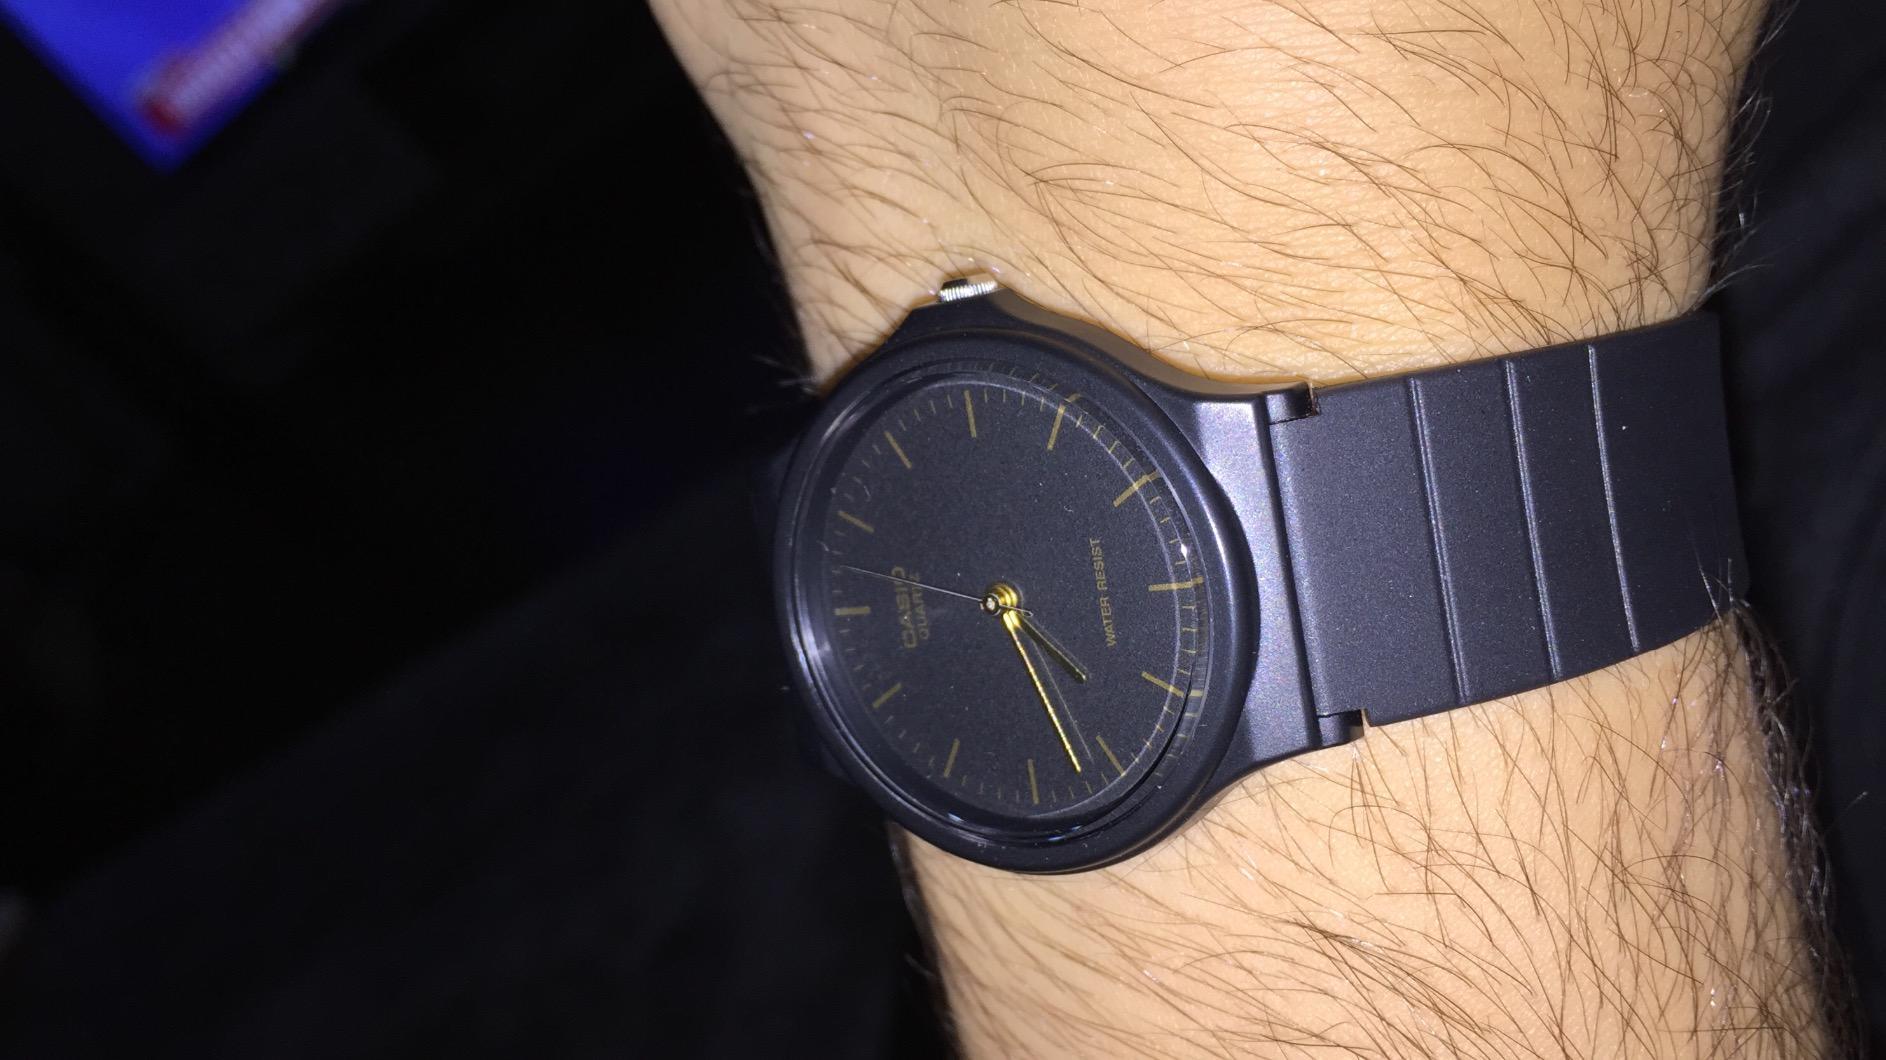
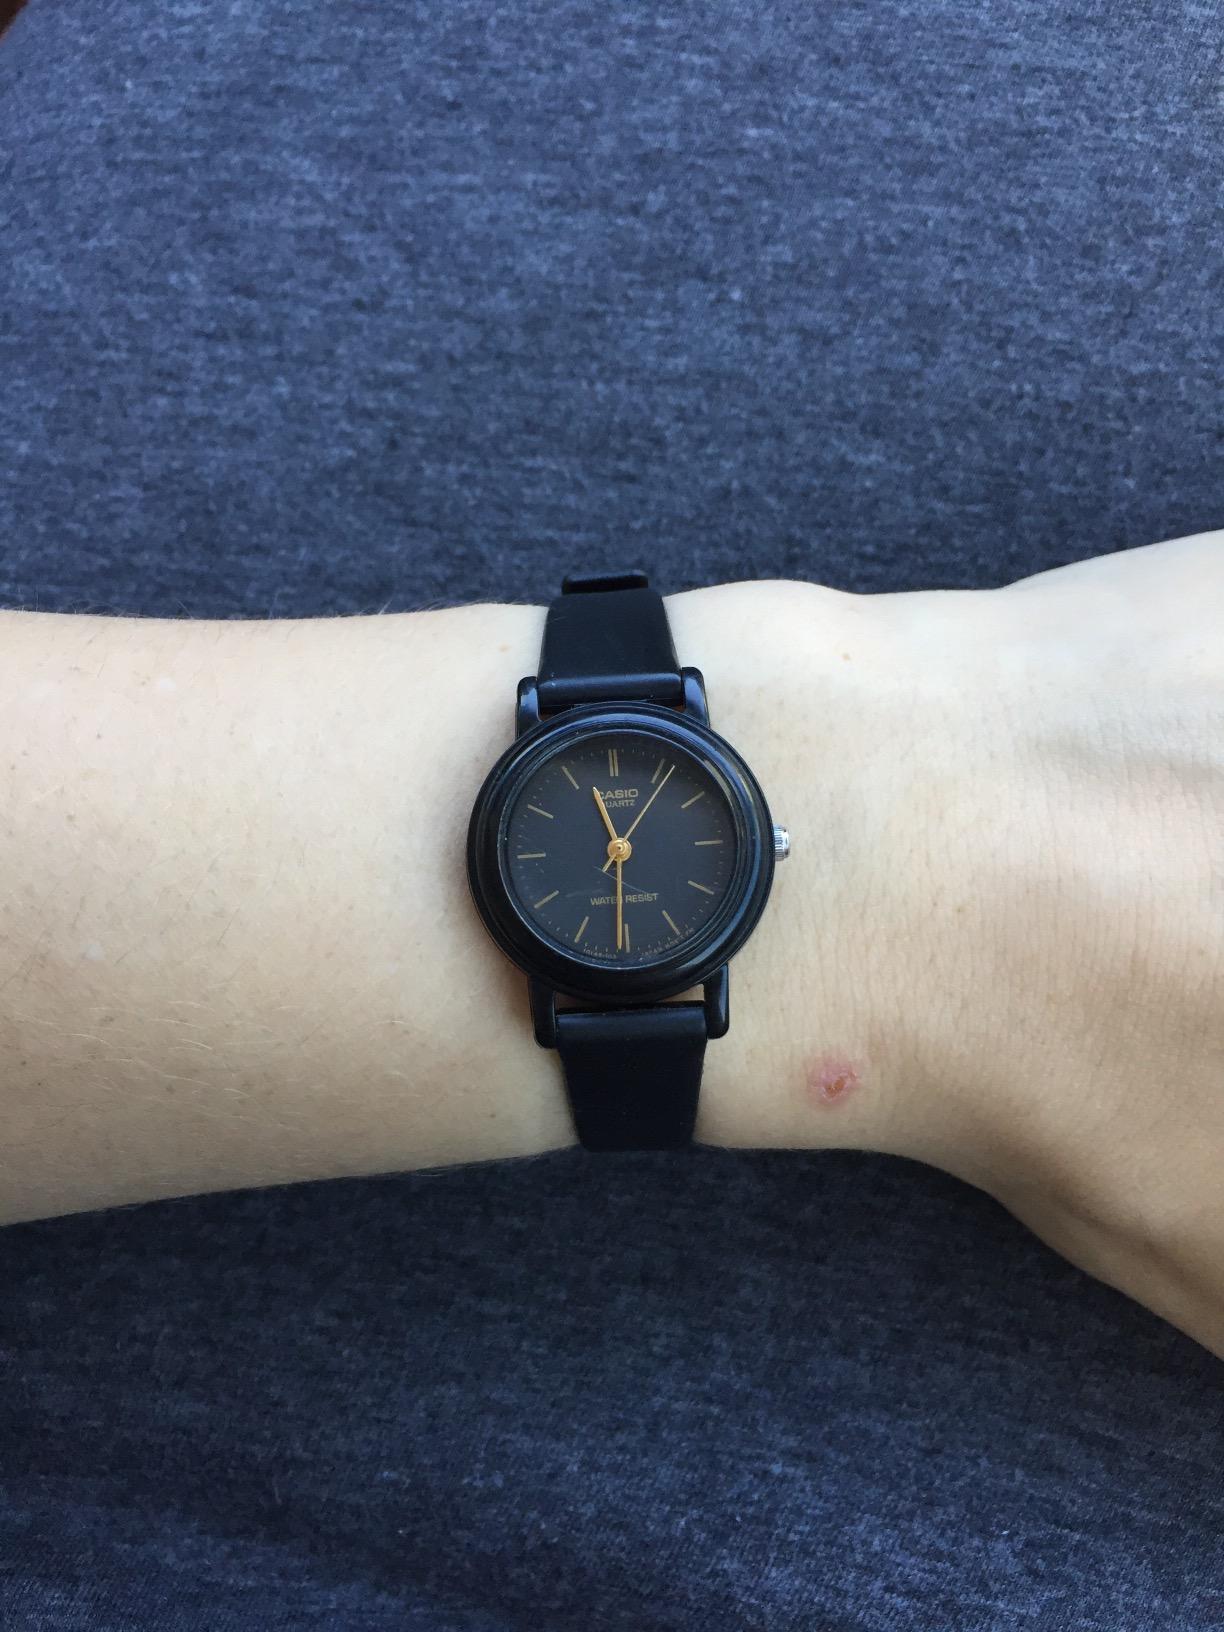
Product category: accessories_watch
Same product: no